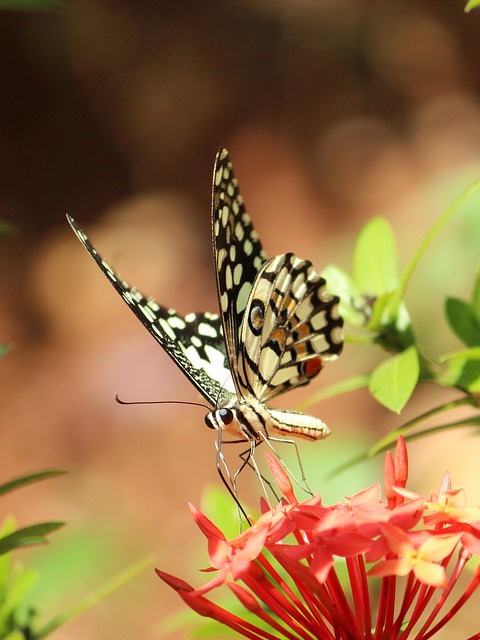
Label: butterfly